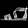
Label: Sandal